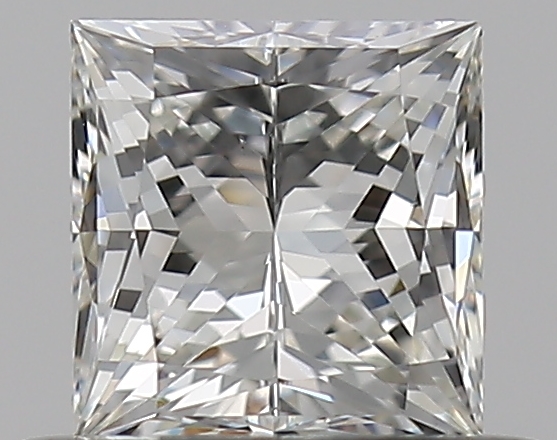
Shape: princess
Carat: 0.5
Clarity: VS2
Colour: I
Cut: GD
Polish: EX
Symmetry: VG
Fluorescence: N
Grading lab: GIA
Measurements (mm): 4.14 x 4.03 x 3.19